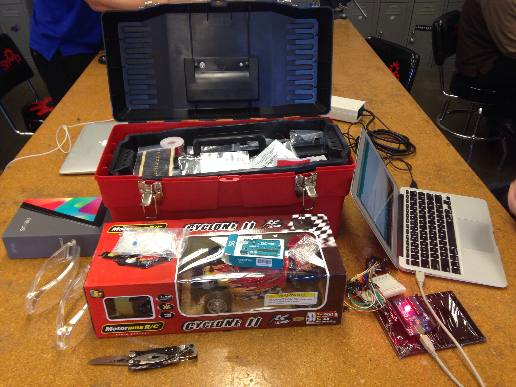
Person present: No